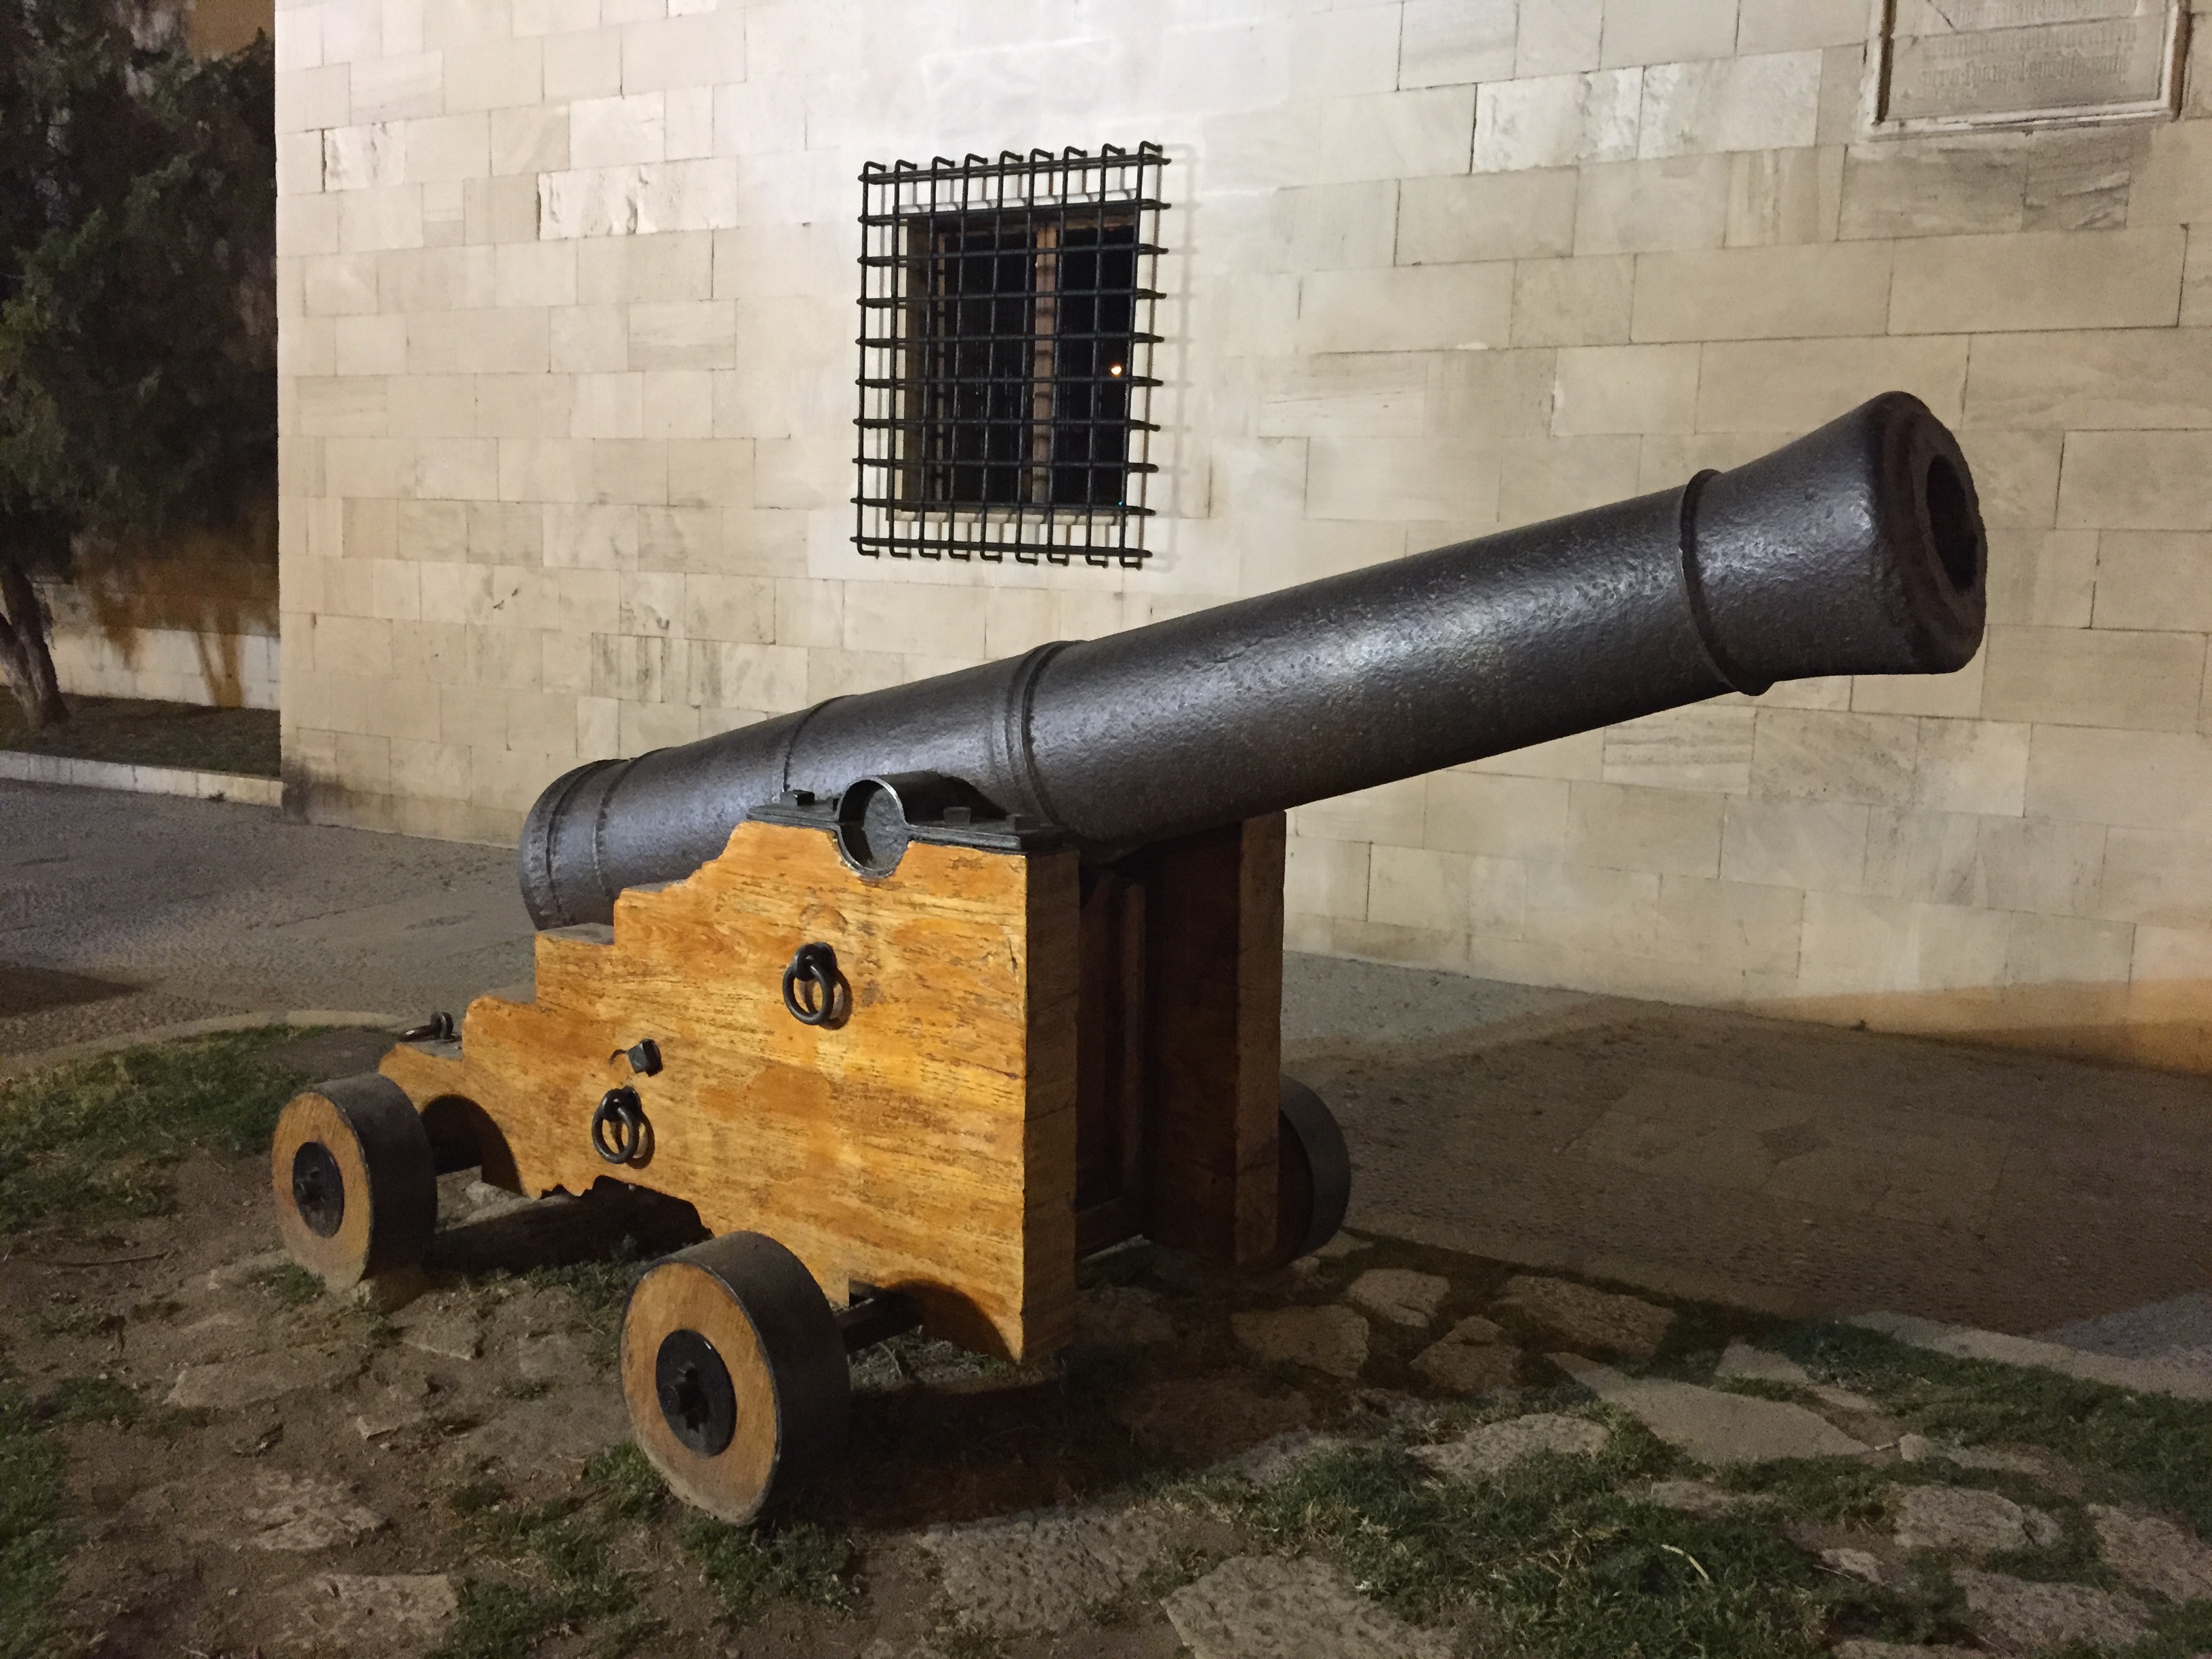
vintage, antique, military, vehicle, equipment, metal, historic, weapon, fight, war, power, battle, gun, history, cannon, heavy, artillery, firearm, man made object